Sveta Barbara

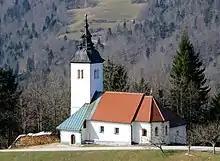
Saint Barbara's Church

The local church is dedicated to Saint Barbara and the settlement is named after it. It is Late Gothic, with the sanctuary dating to 1448. Poorly preserved mid- to late-15th century frescos on the south wall also indicate this date. The main altar dates to 1682 and the bell to 1692. The side altars and the pulpit are from the 18th century.